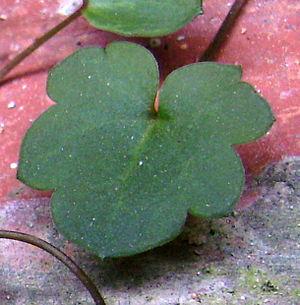
La Cymbalaire des murs, est une plante herbacée vivace, originaire du sud de l'Europe et d'Asie occidentale. Elle fait partie de la famille des Scrophulariacées, selon la classification classique, ou des Plantaginacées, selon la classification phylogénétique.